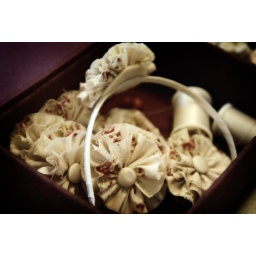
I made fabric flower boutonnieres for all the men, and also for the girls in the wedding party to wear in their hair.